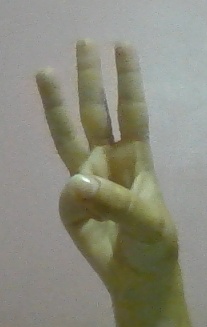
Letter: thaa